State Highway 25 (New Zealand)

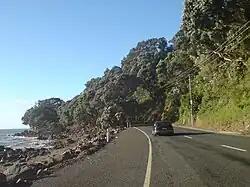
On the west coast of Coromandel Peninsula

SH 25 diverges from at a roundabout 3 km north of Mangatarata and 11 km south-east of Maramarua, and runs eastwards across the northern end of the Hauraki Plains. It crosses the Waihou River on the new Kopu Bridge to the junction with and turns northwards through the township of Thames. The road continues north on the western side of Coromandel Peninsula, skirting the Firth of Thames, into the small township of Coromandel before travelling eastwards across the peninsula to Kūaotunu on the Bay of Plenty side. There it turns south to Whitianga, running through the outskirts of the town on the Whitianga Bypass, and on through Coroglen and Whenuakite, then over windy hill roads into Tairua, where Pauanui is accessible on a side road. SH 25 continues southwards through the intersection with the spur highway SH 25A just south of Hikuai and on towards Whangamatā. The road bypasses Whangamatā on the west side and continues southbound until it terminates in Waihi at the intersection of Kenny Street & Rosemont Road.